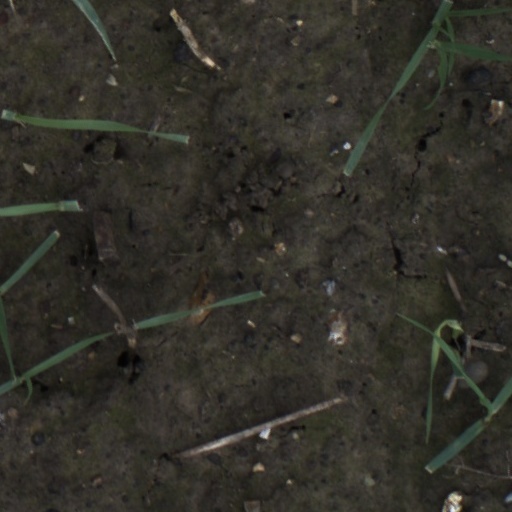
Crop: wheat